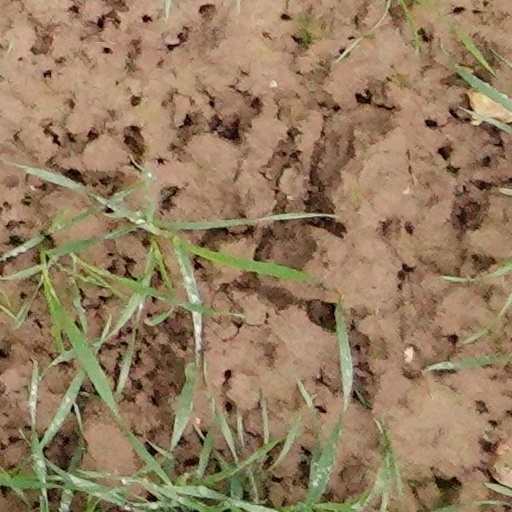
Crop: wheat